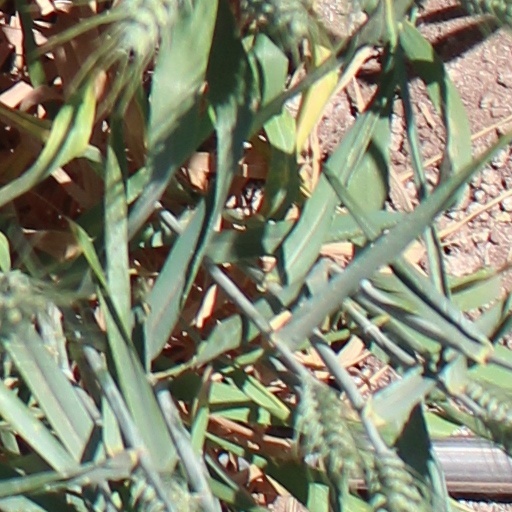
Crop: wheat